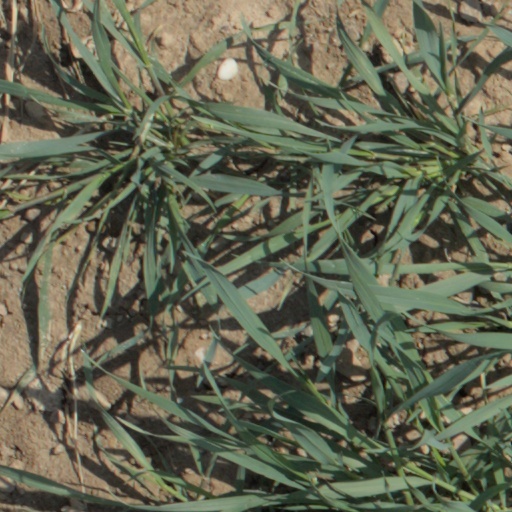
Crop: wheat